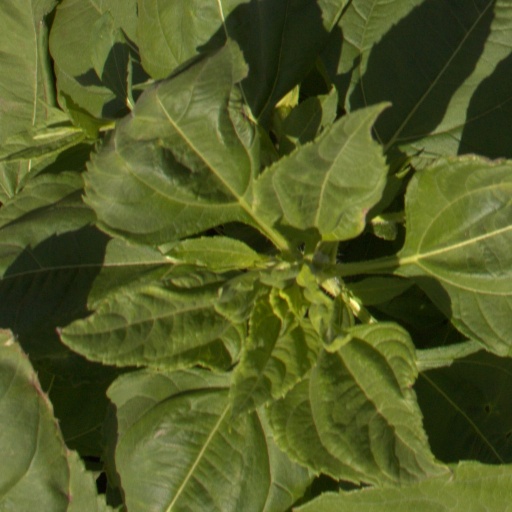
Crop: Jerusalem artichoke